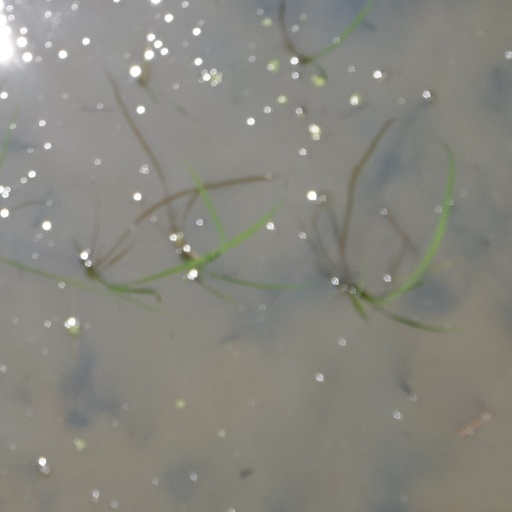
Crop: rice